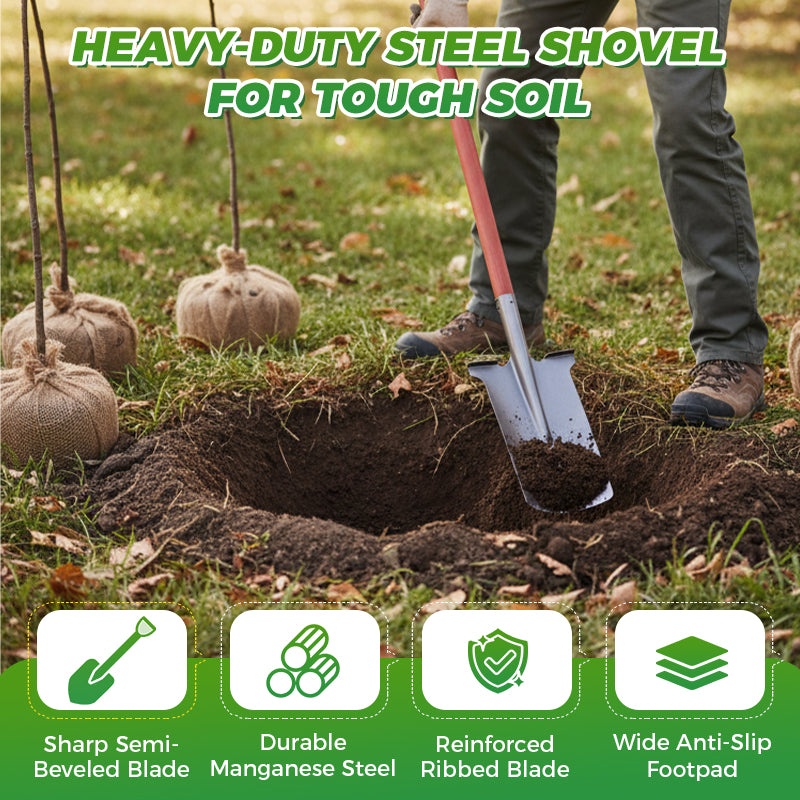
Heavy-Duty Steel Shovel for Tough Soil
FEATURES PREMIUM MANGANESE STEEL CONSTRUCTION : Forged from high-grade manganese steel, this shovel delivers exceptional hardness and corrosion resistance. It maintains sharpness and structural integrity even under heavy use in tough soil conditions. PROFESSIONAL FULL-BODY HEAT TREATMENT : Built with a one-piece forged steel design and fully heat-treated for maximum strength. This process enhances durability and shock absorption, ensuring the shovel withstands intense pressure without cracking or bending. SHARP, DURABLE BLADE DESIGN : Features a precision-ground semi-sharpened edge that cuts through hard and soft soil with ease. The optimized blade resists chipping and rolling, significantly reducing effort during use. Efficient penetration means faster digging and less fatigue over extended periods. REINFORCED RIBBED STRUCTURE : The shovel blade includes integrated structural ribs that prevent flexing or warping under load. This reinforcement improves rigidity, especially during deep digging or prying, enhancing safety and extending the tool’s service life in heavy-duty applications. ERGONOMIC ANTI-SLIP FOOTPAD : Equipped with a widened foot platform and textured anti-slip surface for secure footing. Allows users to apply full body weight safely and effectively, increasing driving force into the ground while minimizing the risk of slipping, ensuring both efficiency and operator safety. SPEC Blade Type: Reinforced Manganese Steel Blade, Manganese Steel Blade Materials: Manganese steel Colors: Metallic gray PACKAGE INCLUDES 1 x Heavy-Duty Digging Shovel NOTES Not designed for cutting roots or rocks.
Brand: 1
Category: Home & Garden > Lawn & Garden > Gardening > Gardening Tools > Shovels & Spades > Shovels